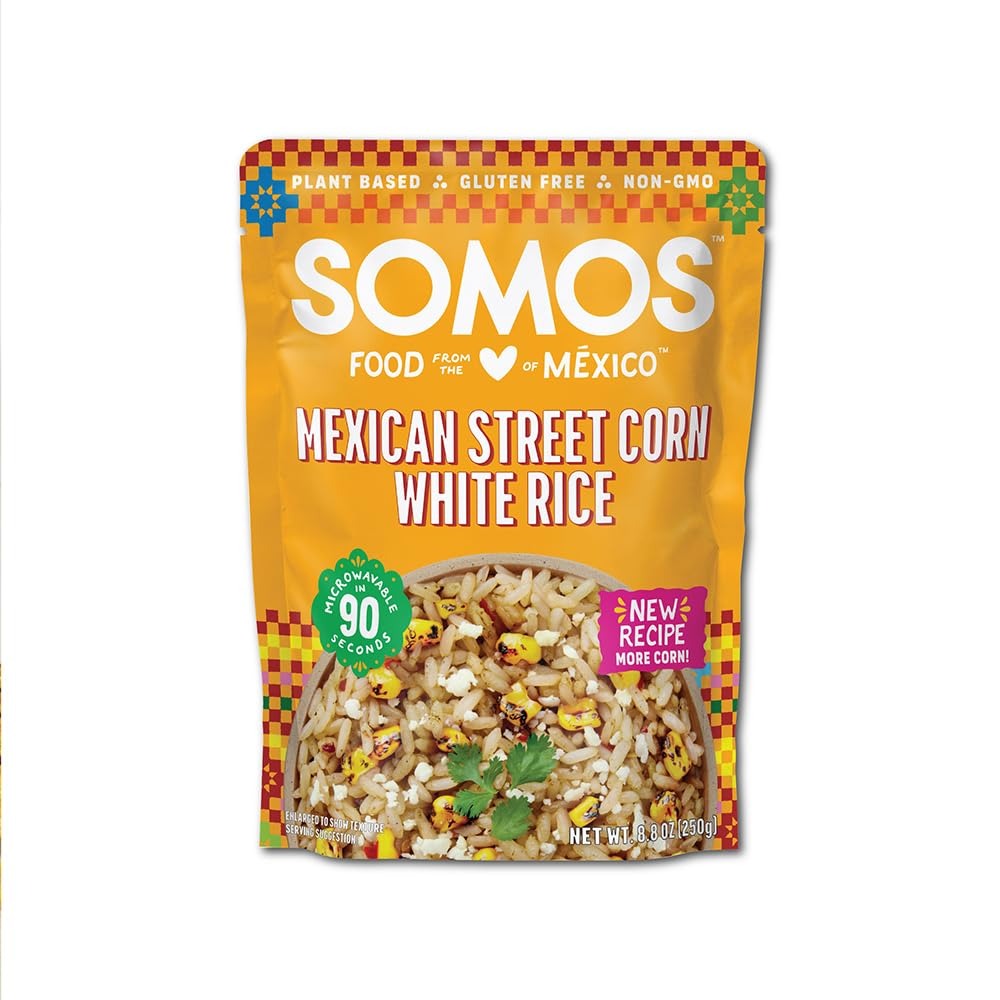
Item Name: Somos Rice Wht Mex Street Corn 8.8 OZ
Bullet Point 1: No hydrogenated fats or high fructose corn syrup allowed in any food
Bullet Point 2: No bleached or bromated flour
Product Description: Meals
Value: 8.8
Unit: Ounce

Price: 4.31